Gotō Islands

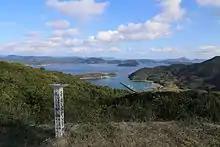
Scenery of the Goto Islands

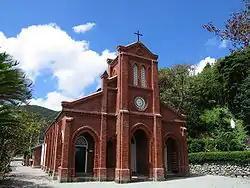
Dōzaki church

There are 140 islands, including five main ones: , , , , and . The northernmost island is Ukujima.